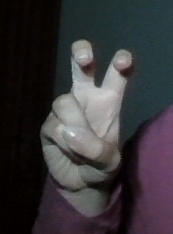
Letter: toot